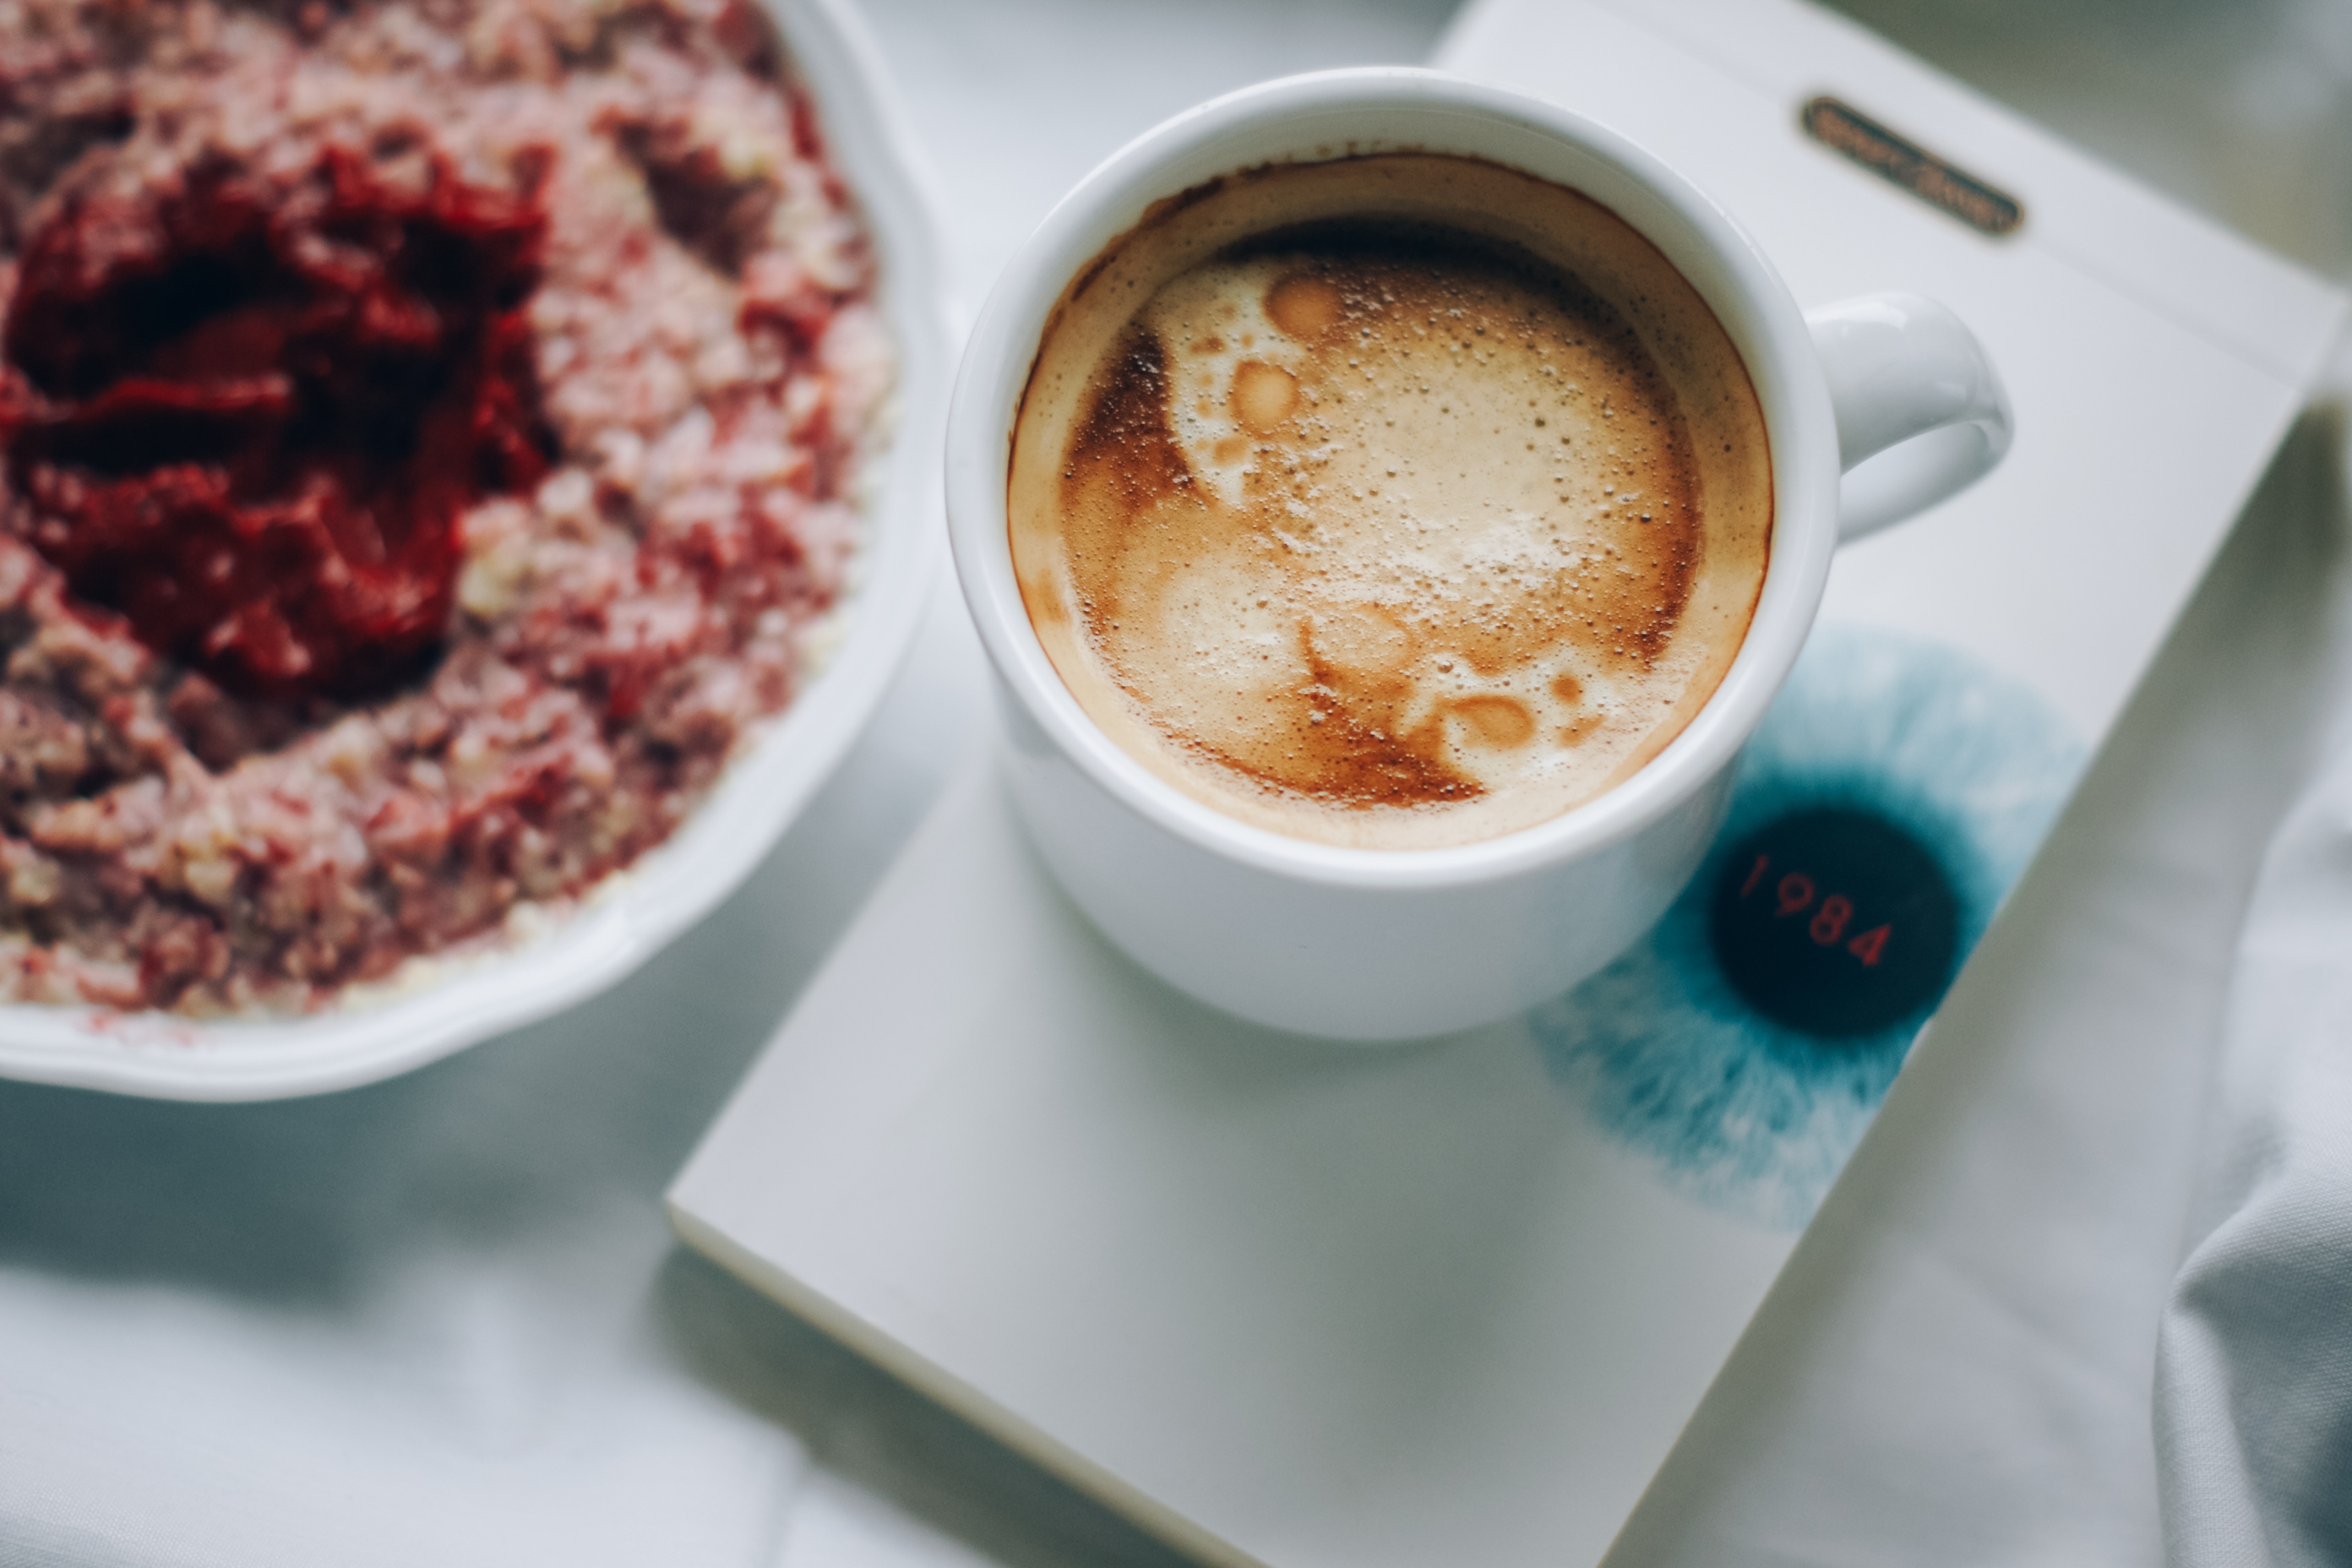
coffee, aroma, cup, cappuccino, meal, food, drink, breakfast, espresso, dessert, coffee cup, cup of coffee, caffeine, sweets, flavor, goodies, salep